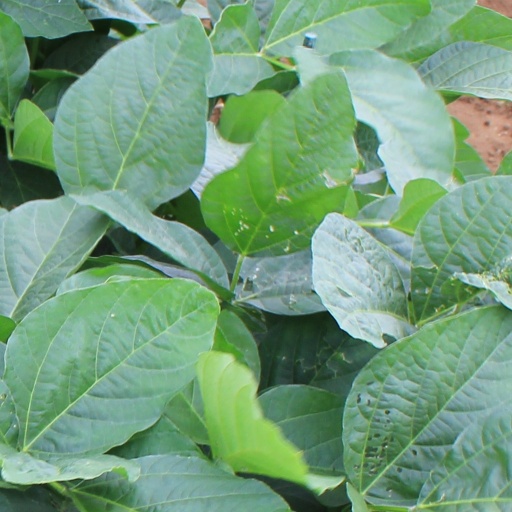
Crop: soybean